Corona, Queens

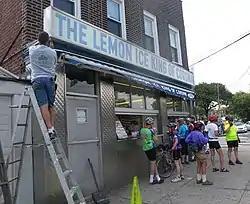
Lemon Ice King in Corona

The Lemon Ice King of Corona, an ices shop, is located at 52nd Avenue, Corona Avenue, and 108th Street. Founded in 1944 by Peter Benfaremo, it is a neighborhood point of interest. The shop attracts international tourists due to having been featured in the opening credits of the TV show "The King of Queens".